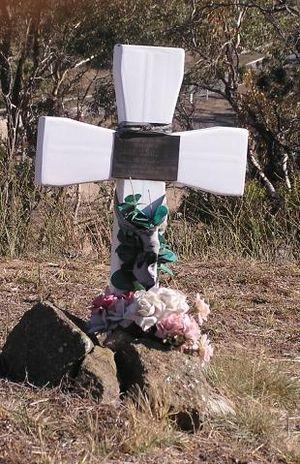
Les mémoriaux de bords de route sont érigés sur les lieux d'un accident de la route mortel. Ils peuvent consister en la pose de bouquets funéraires, stèles, silhouettes noires, ou croix. Leur pose est le fait d'initiatives individuelles, souvent spontanées et entretenues plus ou moins régulièrement. Ces cénotaphes sont également posés dans le cas de crimes ou de suicides, prenant alors l'apparence d'un « nouveau rite funéraire ».